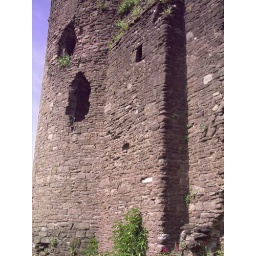
the outside wall of the castle ruin in abergavenny